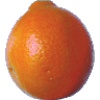
Label: tangelo